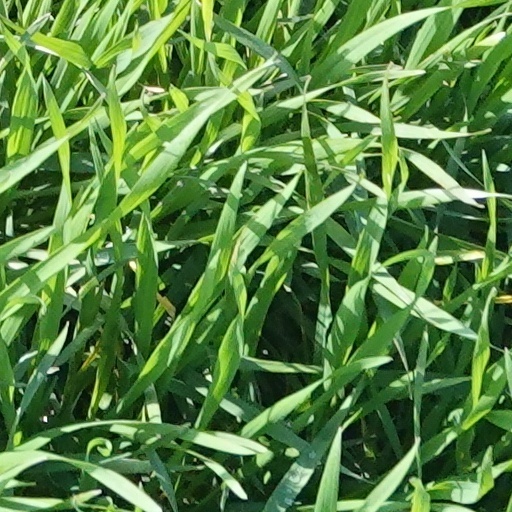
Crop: wheat